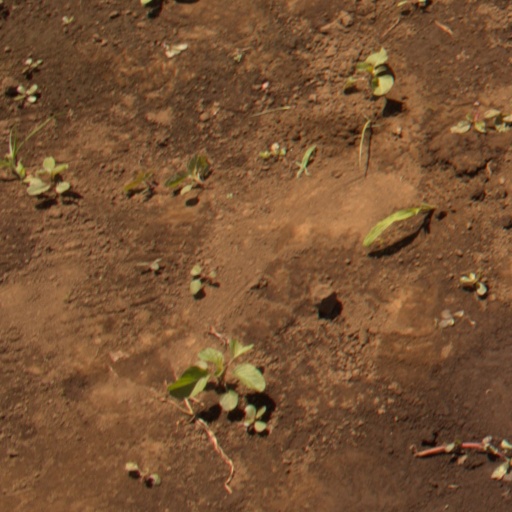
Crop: soybean